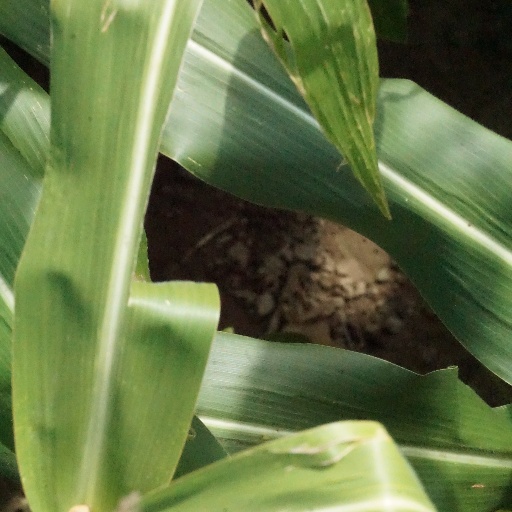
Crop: maize; corn